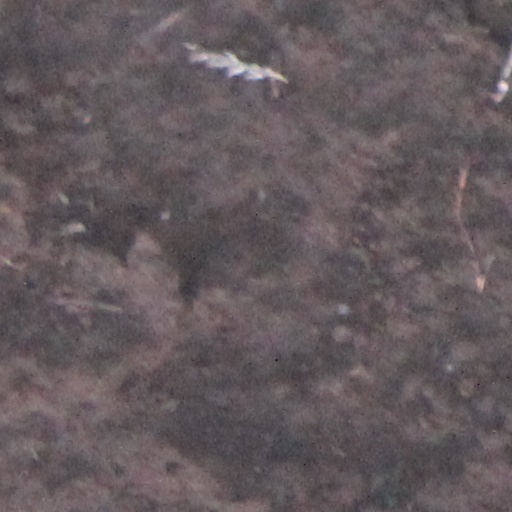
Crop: wheat